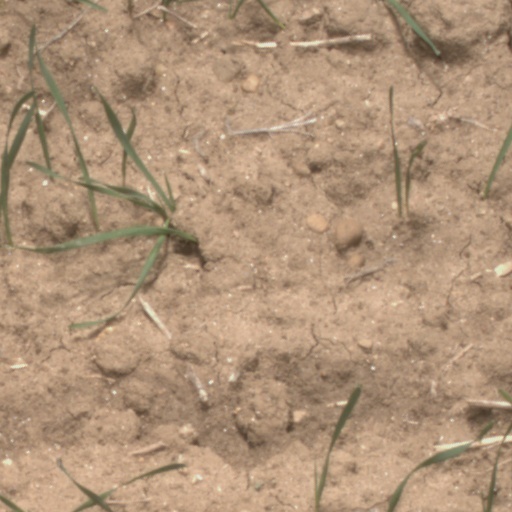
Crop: wheat